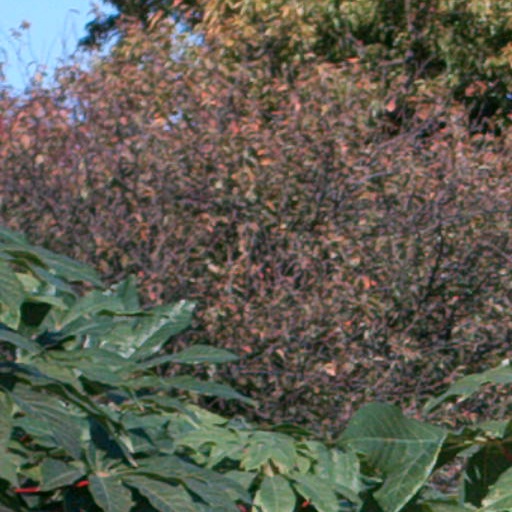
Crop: cassava